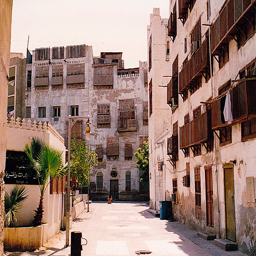
a typical street in old residential and commercial district .